Bulgaria–Serbia relations

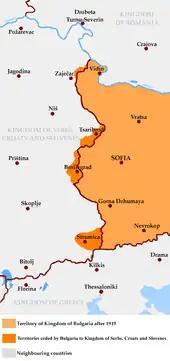
Territories ceded to Yugoslavia by Bulgaria according to 1919 Treaty of Neuilly

Serbia joined the Allies during the World War I, while Bulgaria aligned with the Central Powers, motivated by the promise of territorial gains. This decision was driven by Bulgaria’s desire to reverse losses from the Second Balkan War. Bulgaria’s entry into the war was a turning point for Serbia. In late 1915, Bulgaria invaded Serbia from the east, coordinating with Austro-Hungarian and German forces from the north. This multi-front offensive overwhelmed Serbia, leading to the collapse of its defenses. The Serbian army, government, and civilians undertook the grueling retreat through Albania to the Adriatic coast, known as the Serbian Great Retreat, with significant loss of life. The Bulgarian occupation of Serbian territories was harsh, involving efforts to assimilate or suppress Serbian populations. The war ended with Bulgaria’s defeat in 1918, and Serbia’s territorial gains were solidified in the creation of the Kingdom of Serbs, Croats, and Slovenes, while Bulgaria faced further territorial losses under the 1919 Treaty of Neuilly.